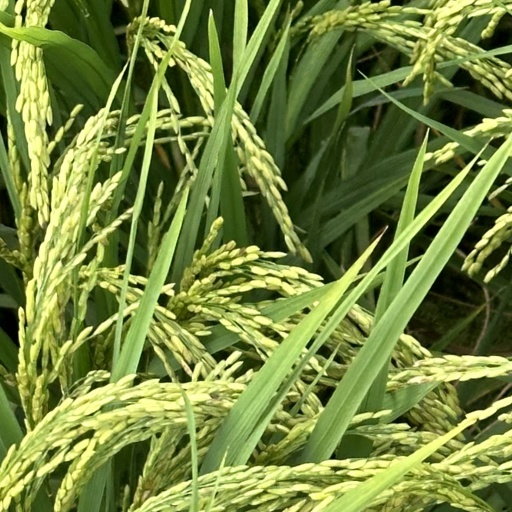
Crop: rice